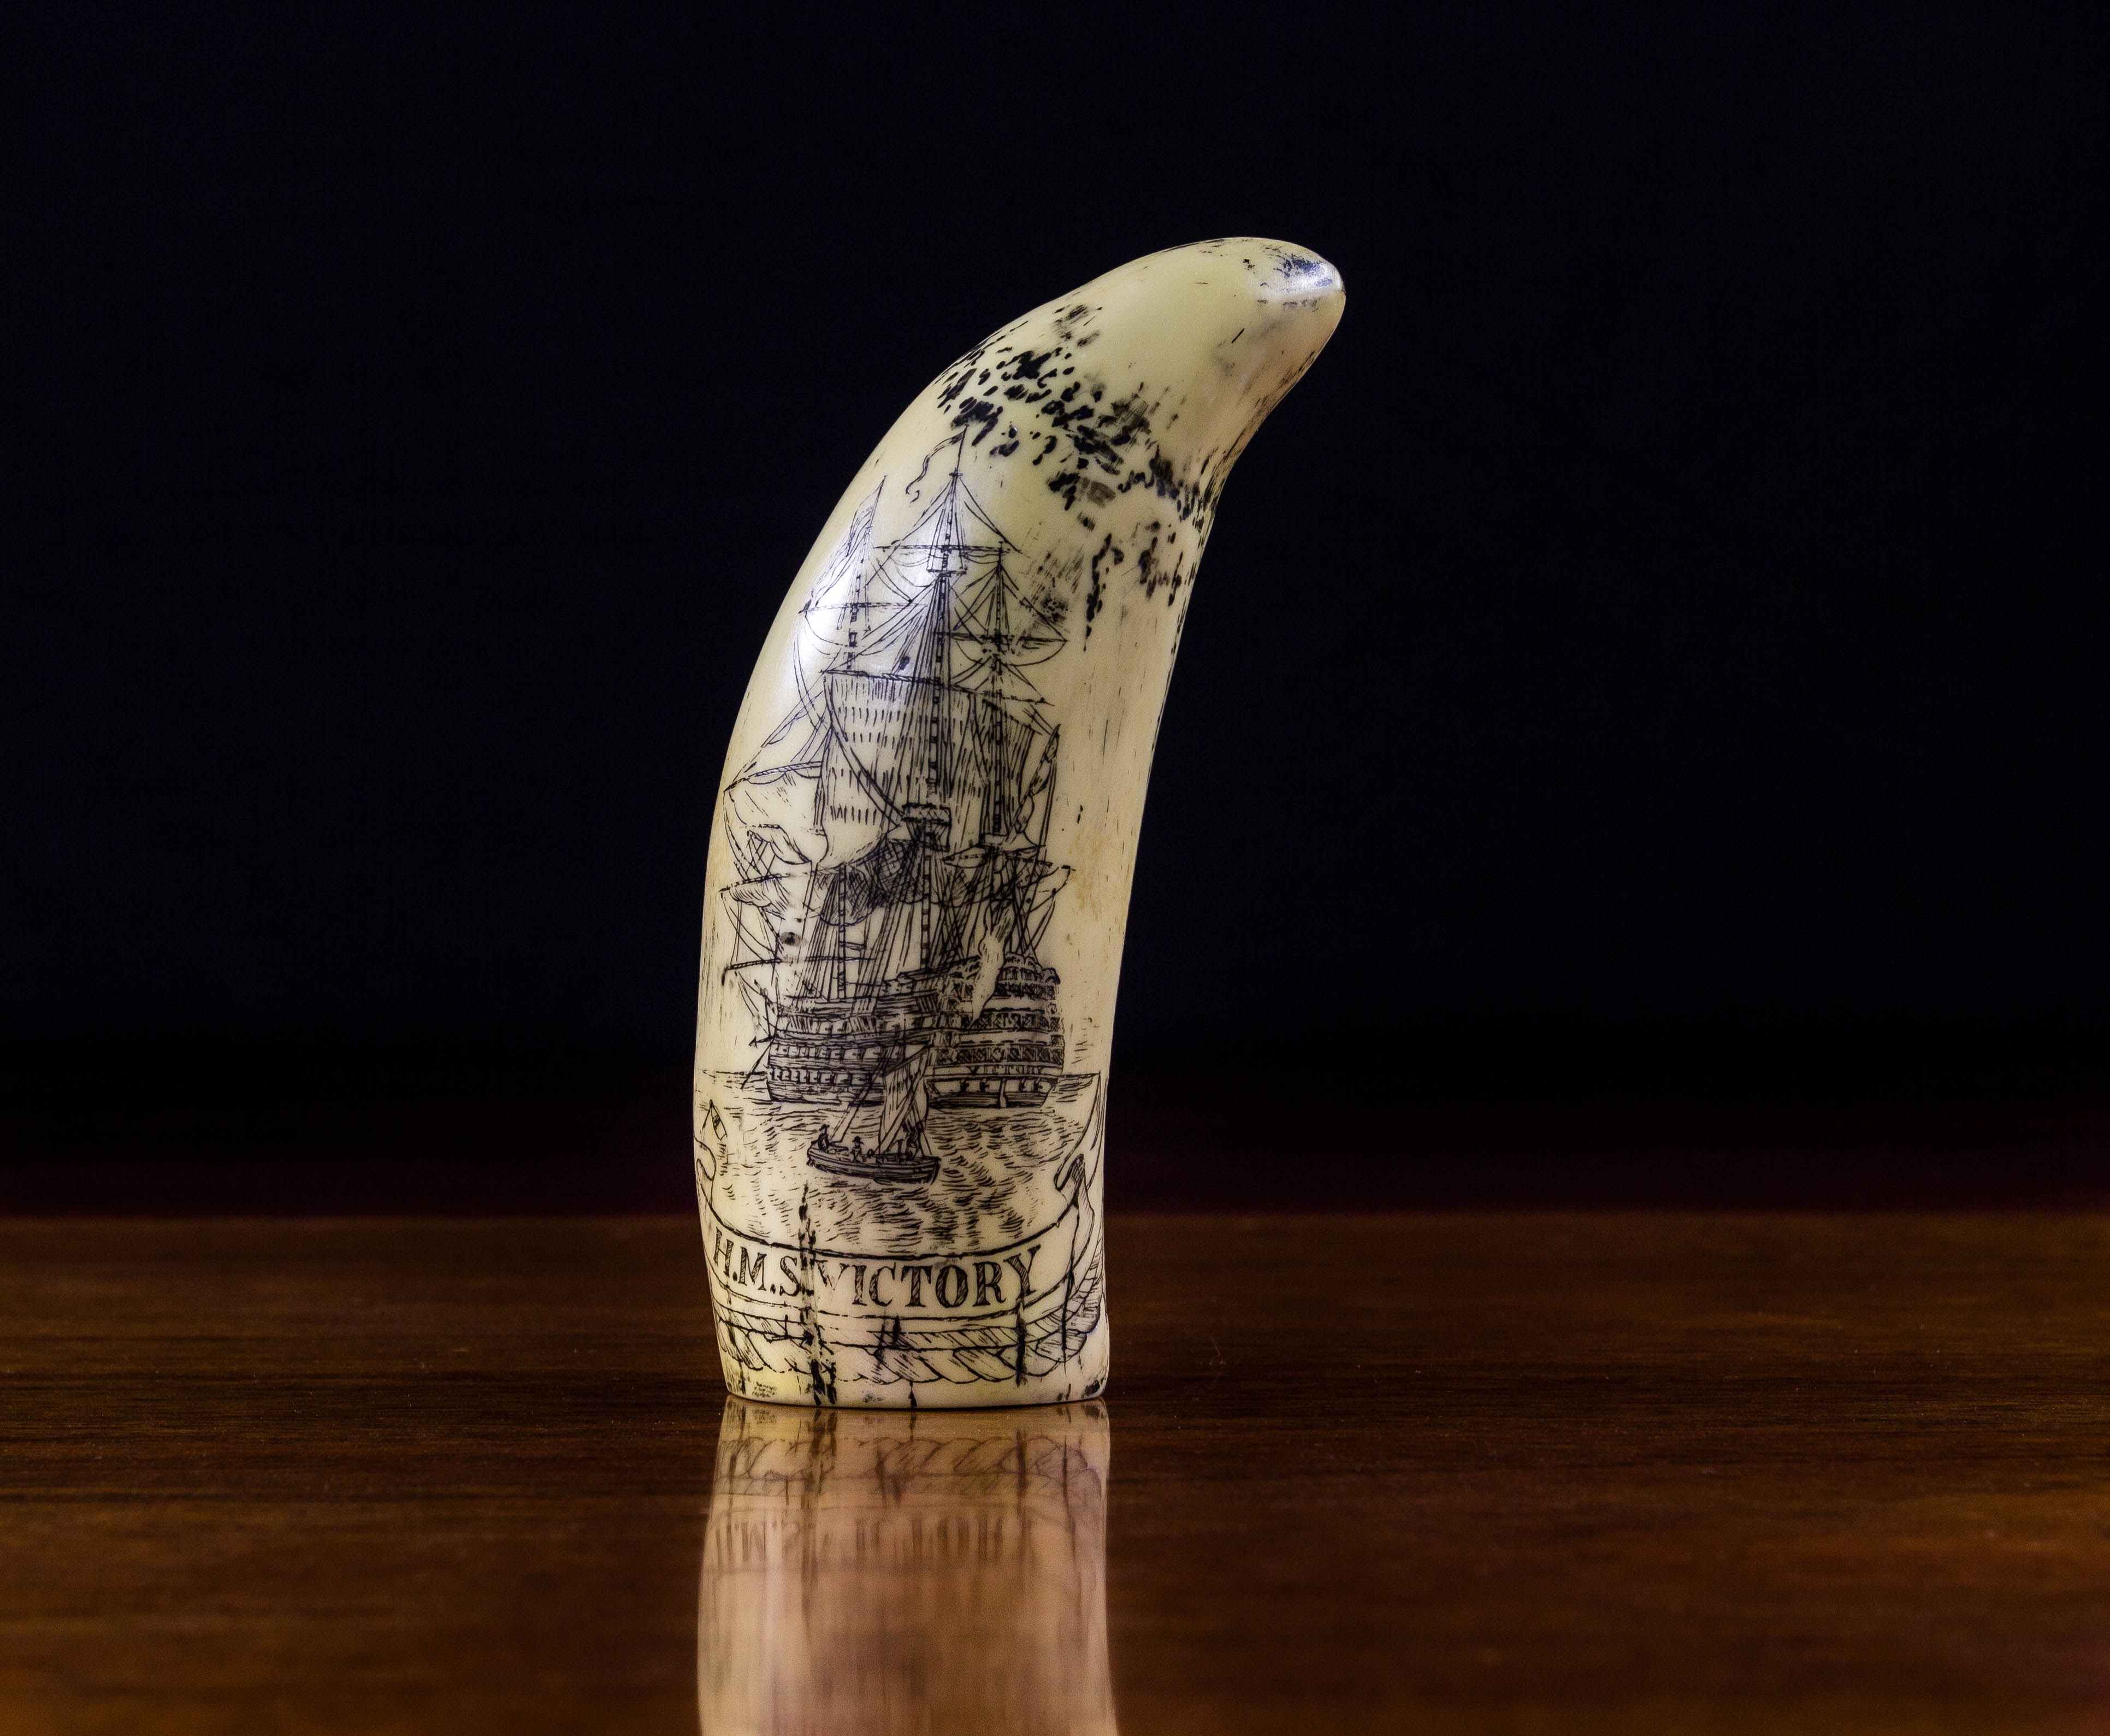
wood, old, horn, vase, ceramic, material, ivory, sculpture, art, carving, engraving, scrimshaw, whale bone, sperm whale tooth